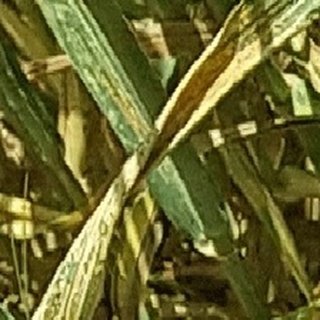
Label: wheat_yellow_rust